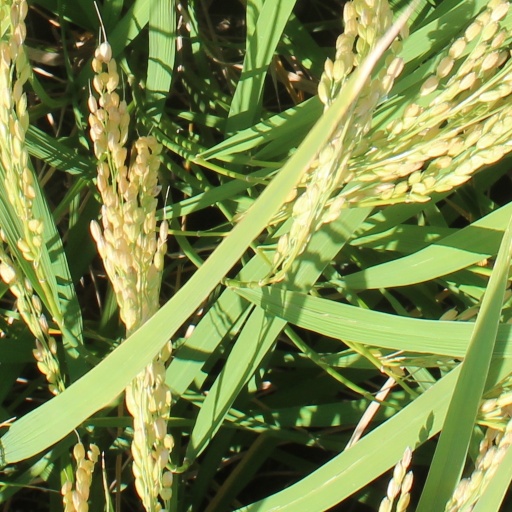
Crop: rice